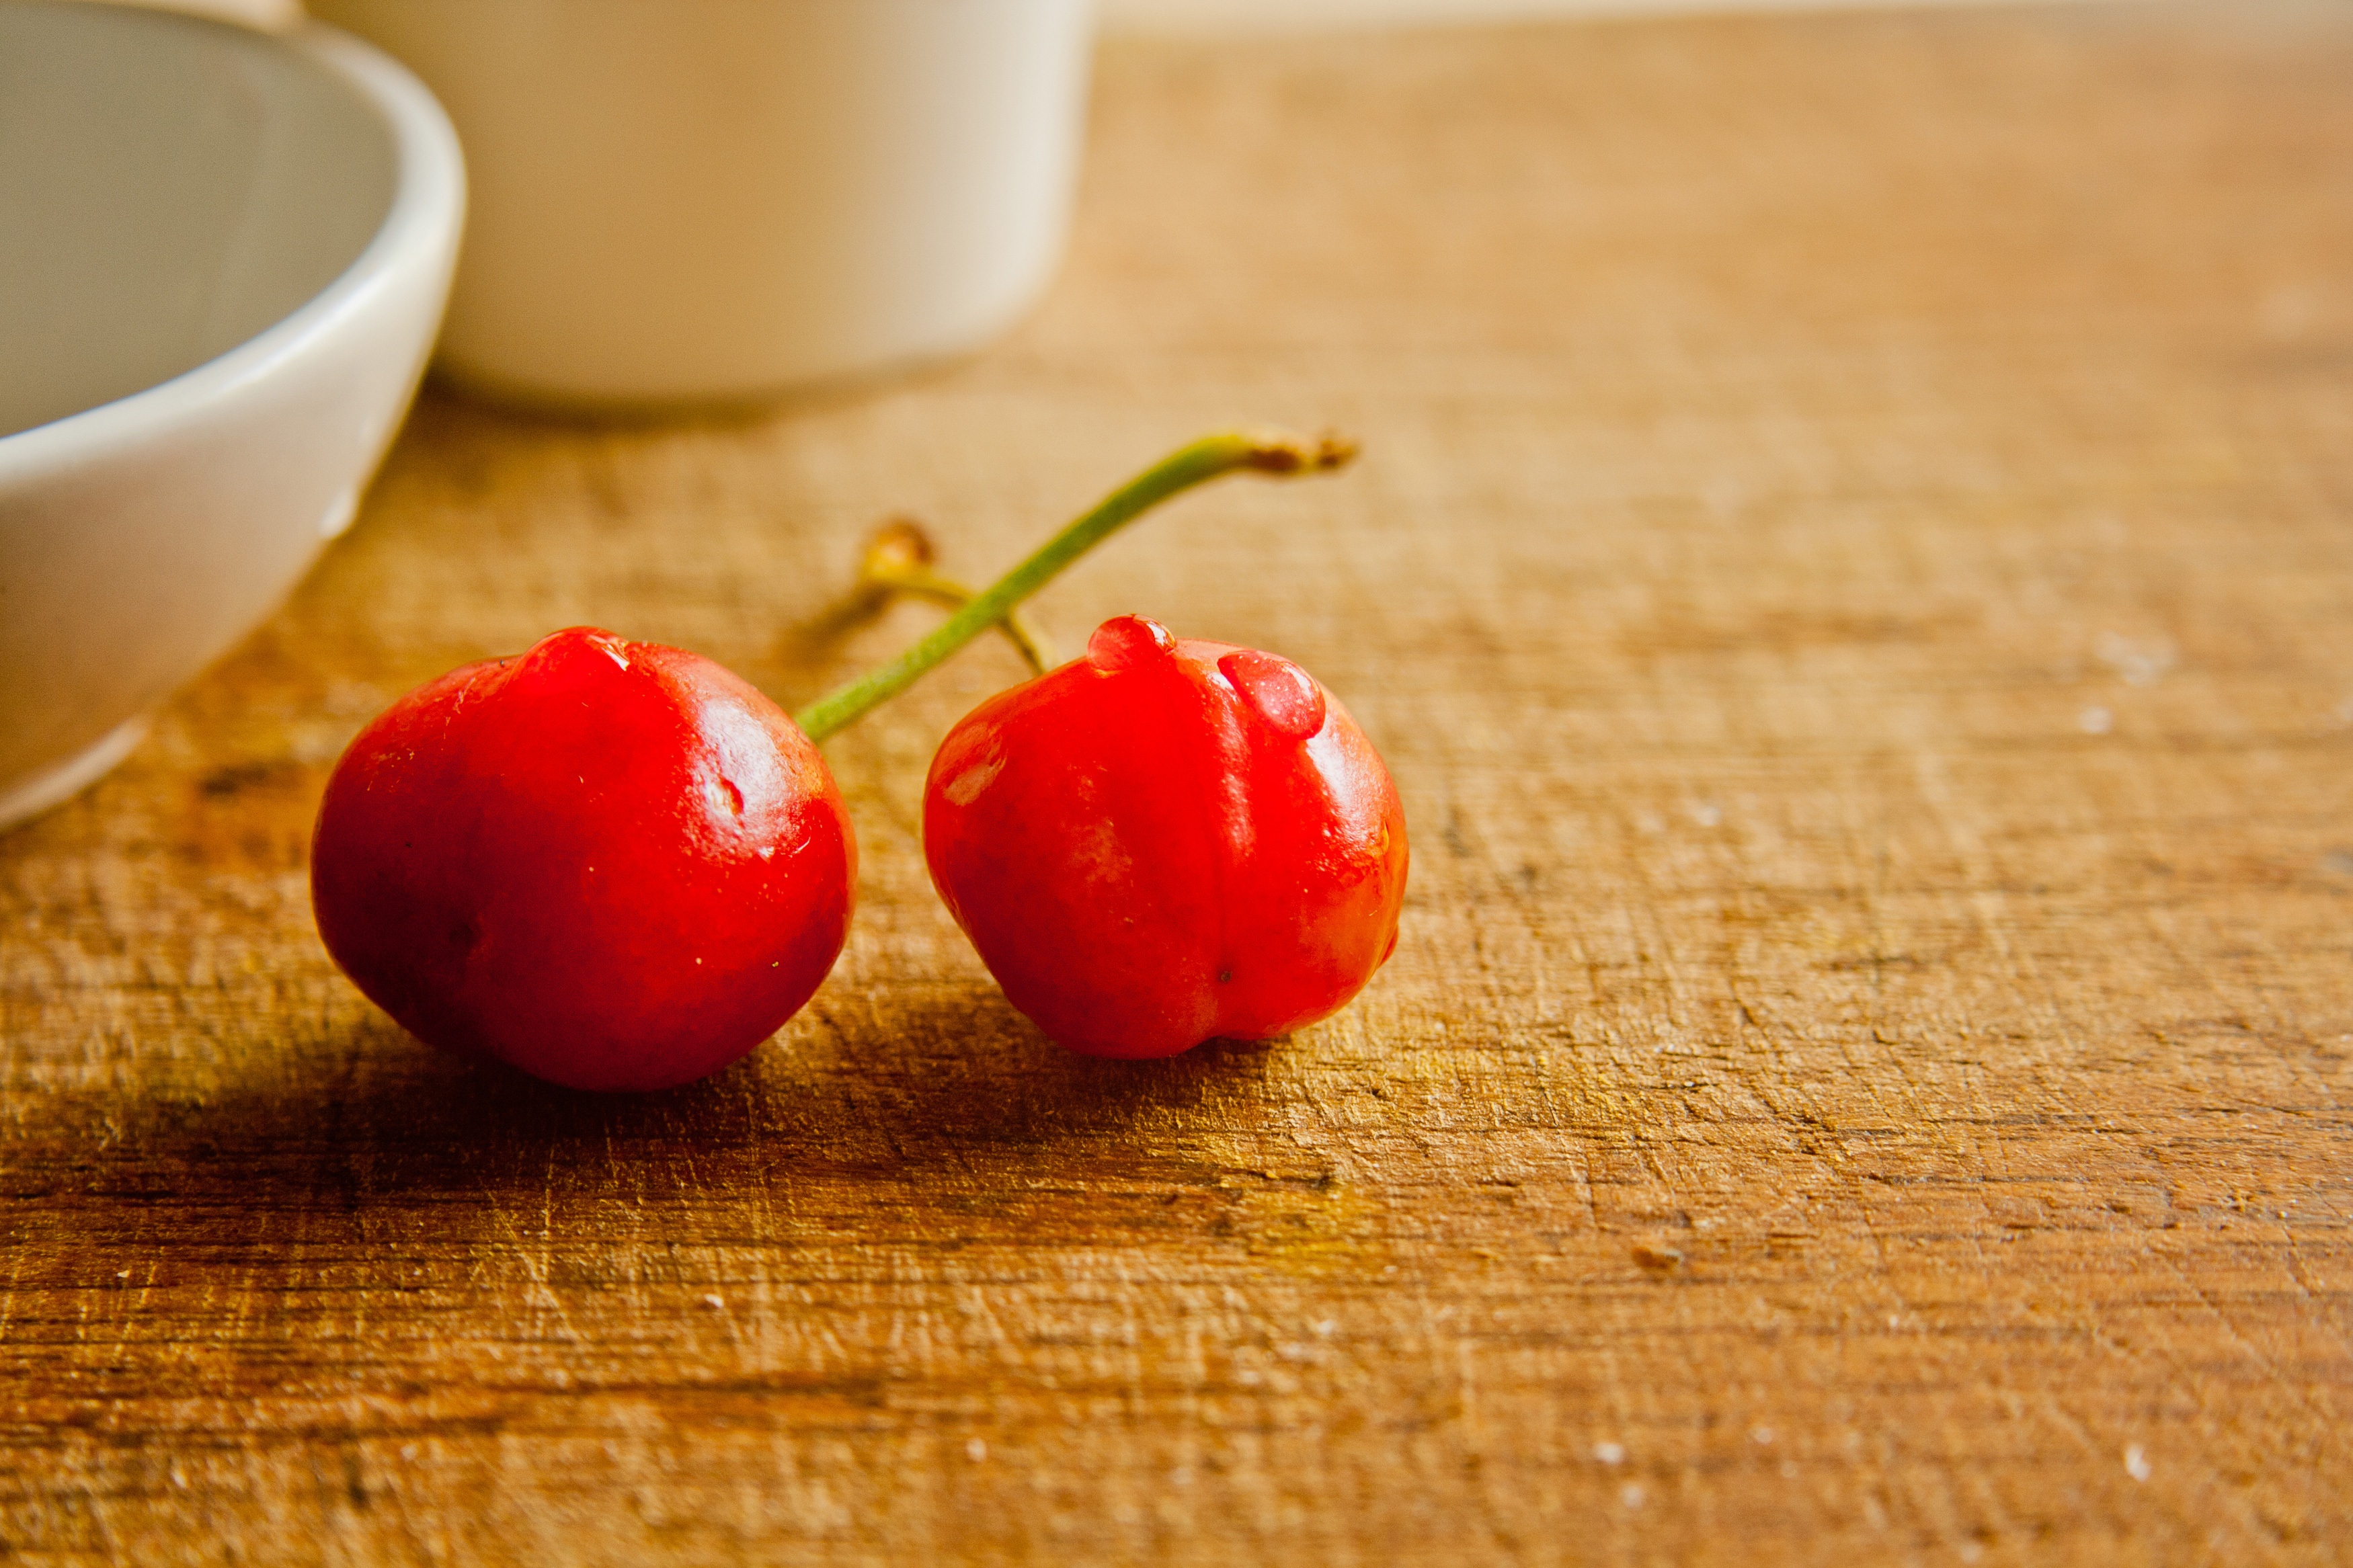
plant, fruit, summer, ripe, food, red, produce, vegetable, natural, fresh, healthy, freshness, tomato, vitamin, nutrition, tasty, vegetarian, diet, cherry, cherries, flowering plant, rose family, land plant